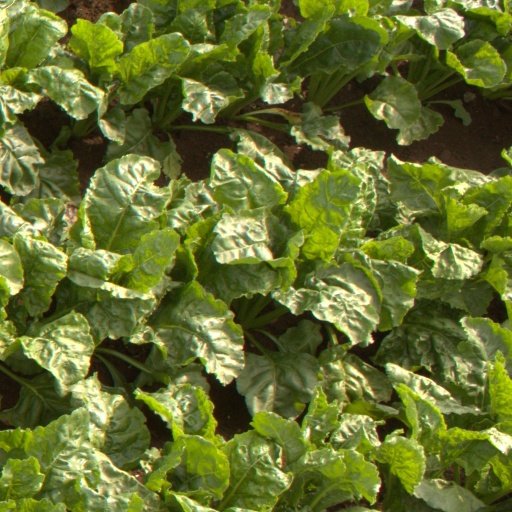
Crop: sugar beet